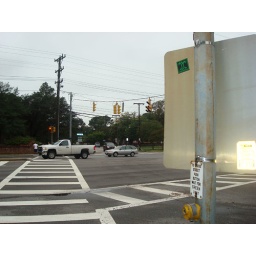
Plant-a-Tree on street sign in Norfolk (U.S.A.)